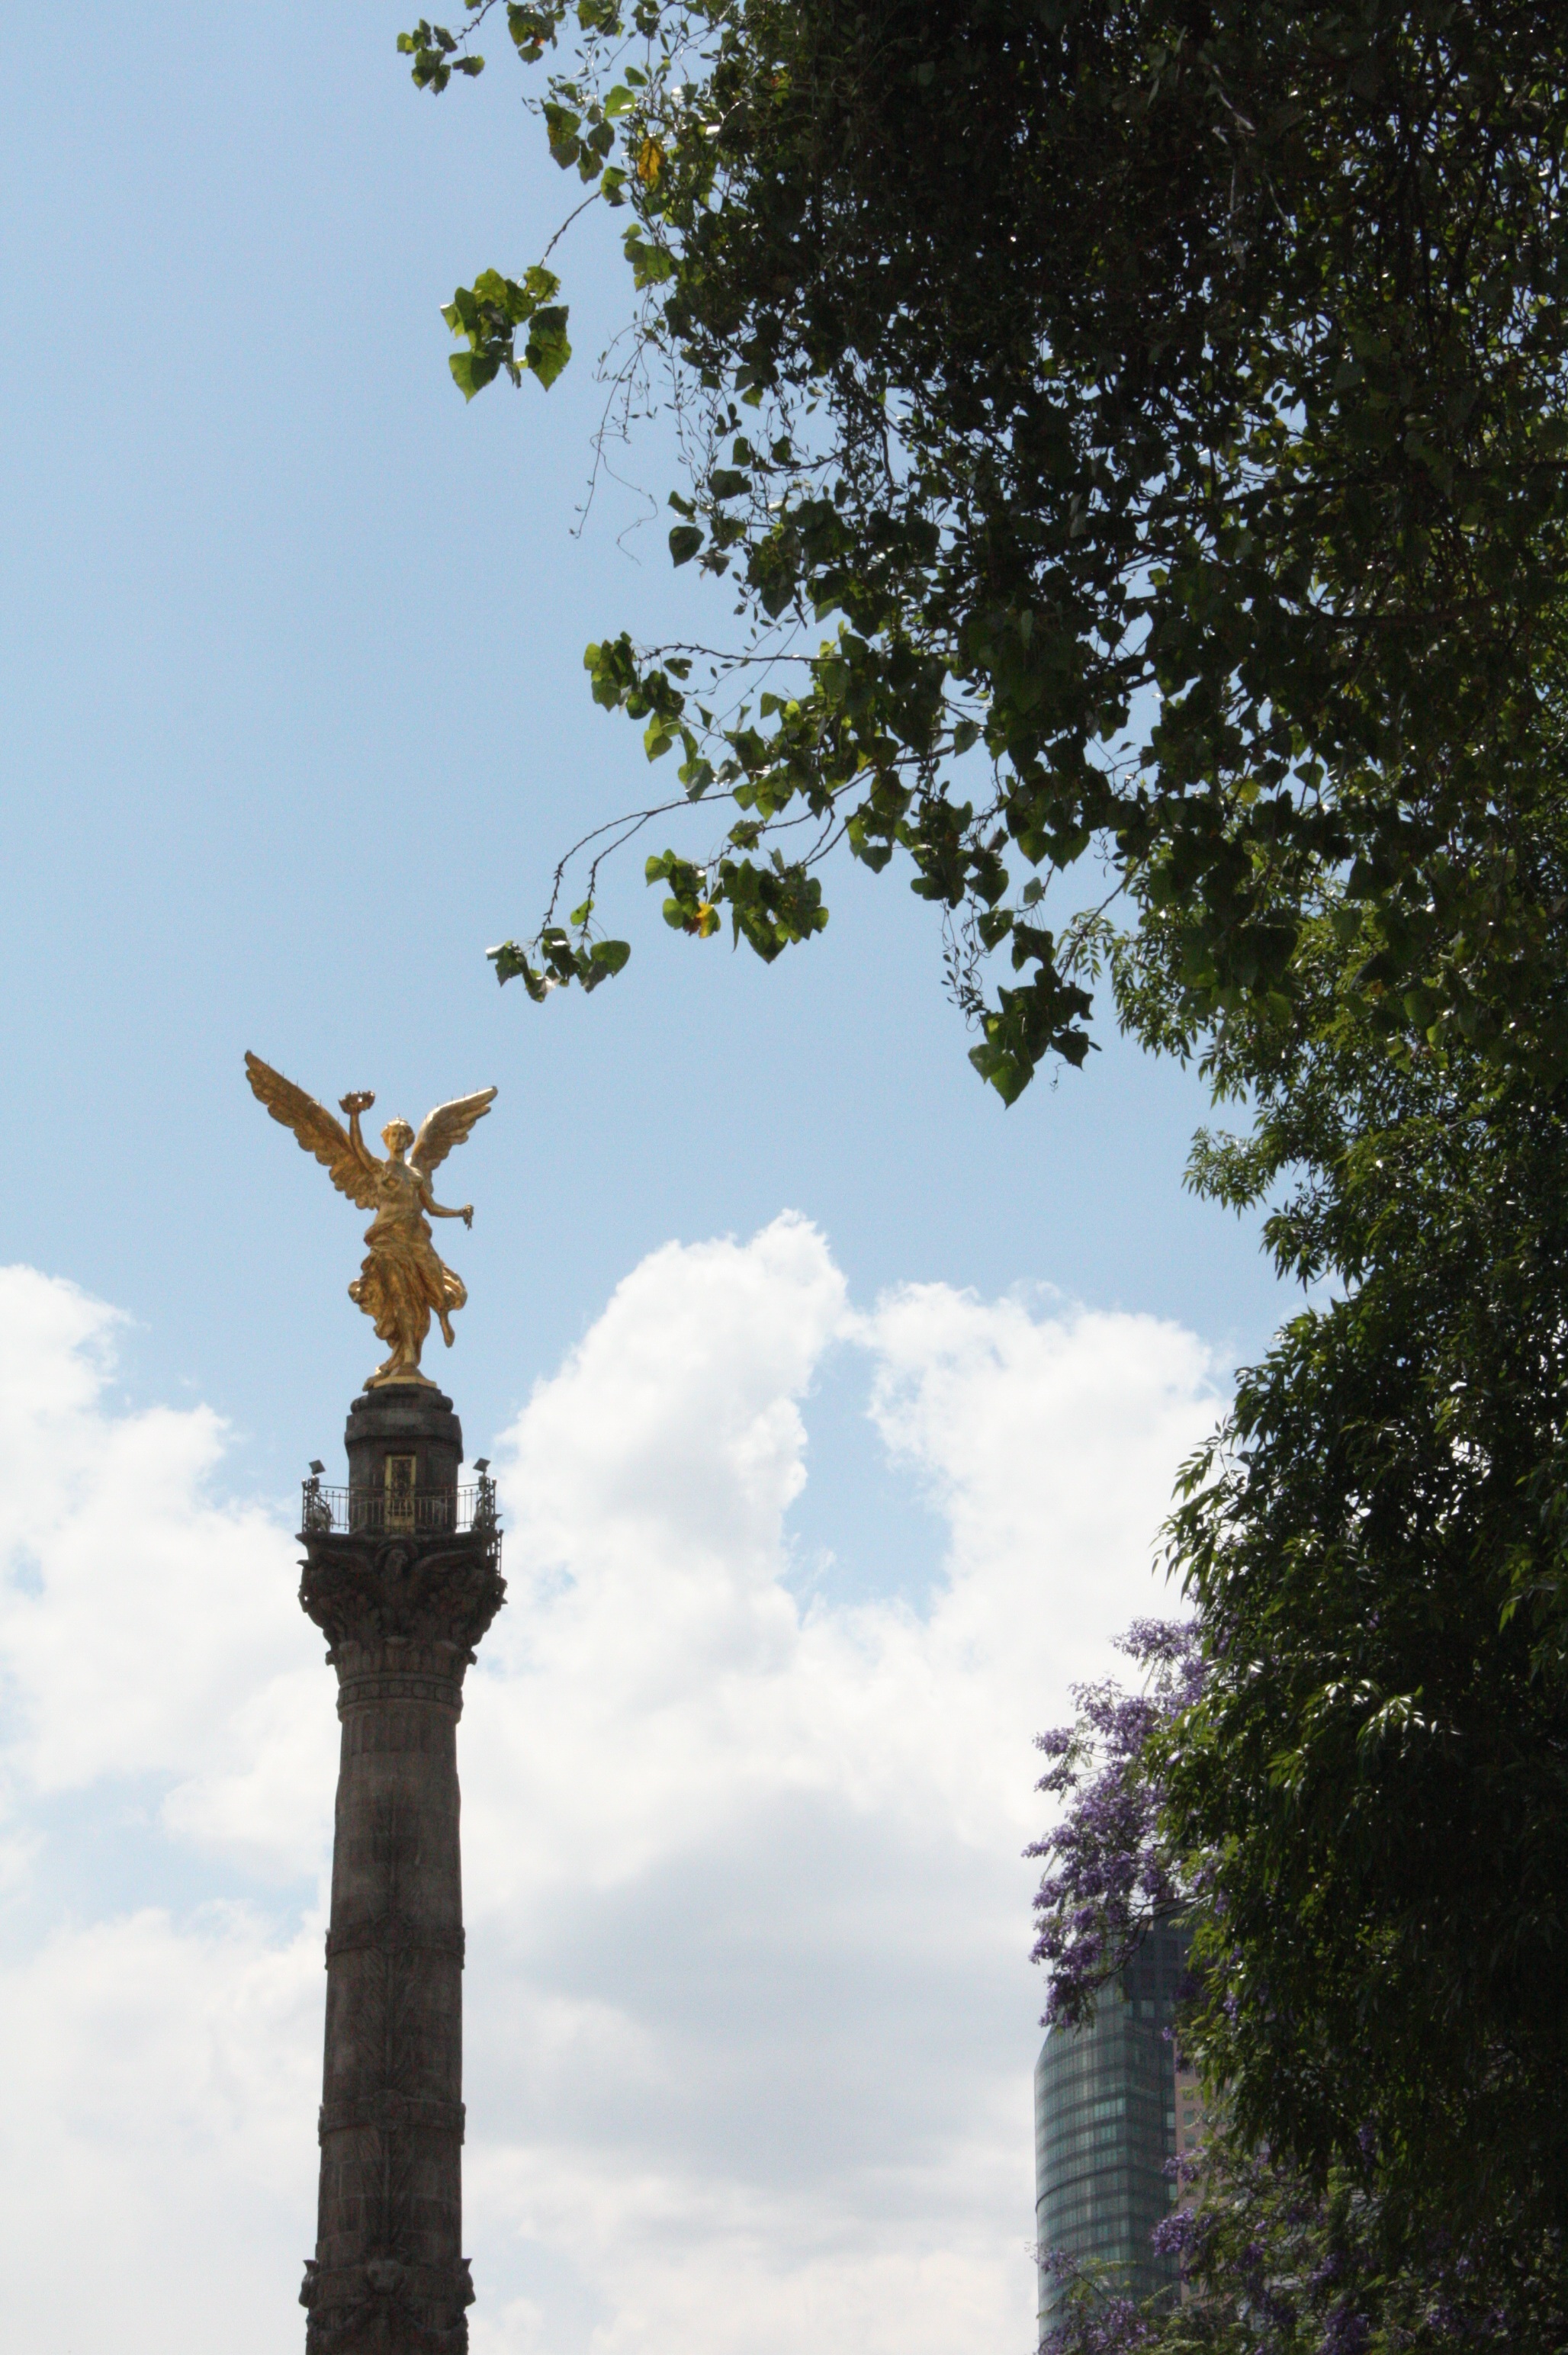
tree, sky, sunlight, monument, statue, sculpture, mexico, woody plant, angel of independence